Nebula Awards 28

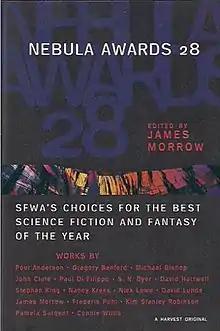
Cover of first edition

Nebula Awards 28 is an anthology of award winning science fiction short works edited by James Morrow, the third of three successive volumes under his editorship. It was first published in hardcover and trade paperback by Harcourt Brace in April 1994. The book has also been translated into Polish.